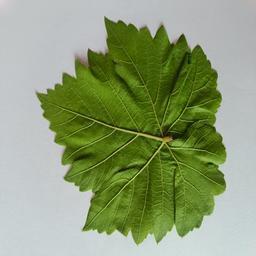
Label: Healthy Leaves